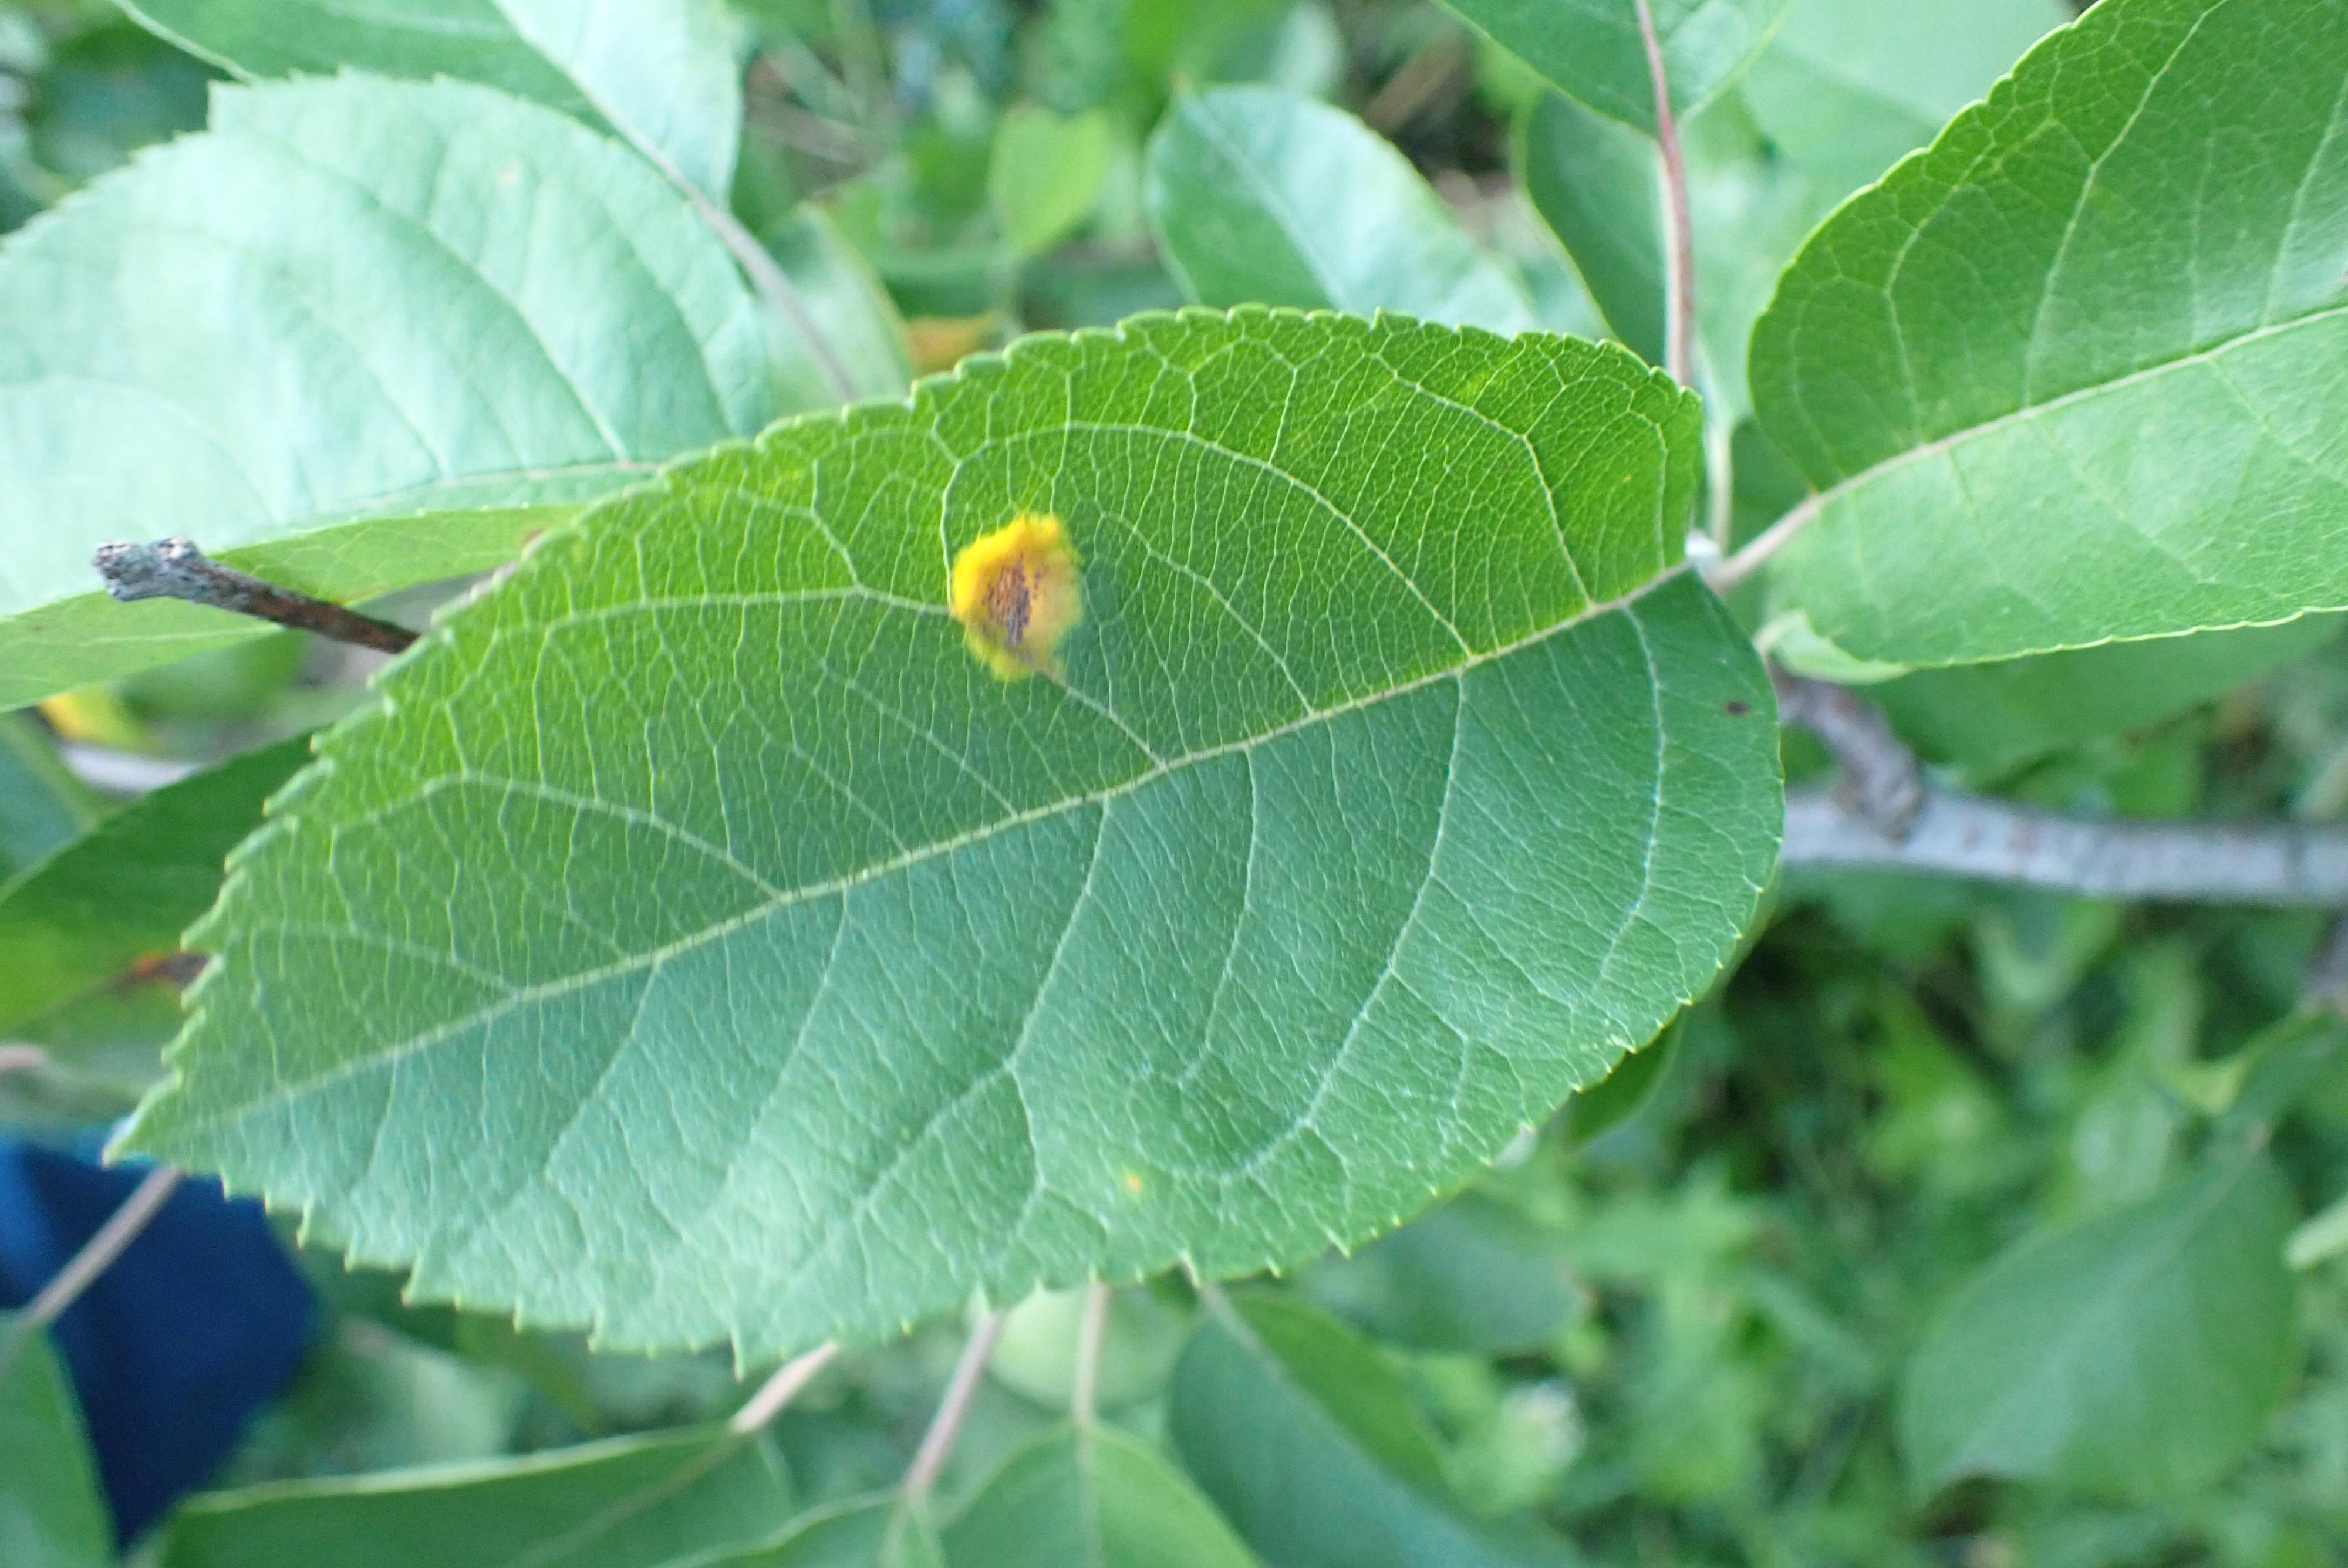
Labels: rust